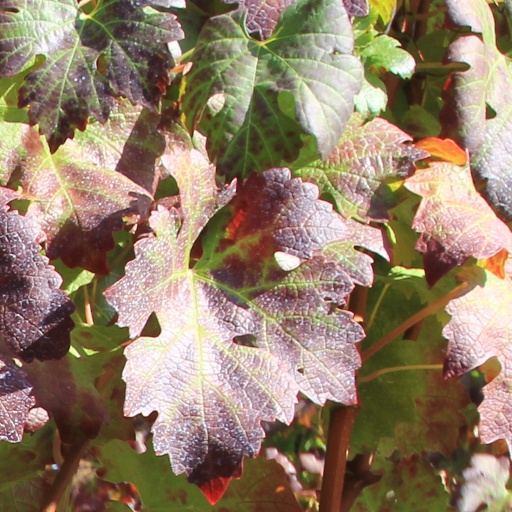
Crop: grape